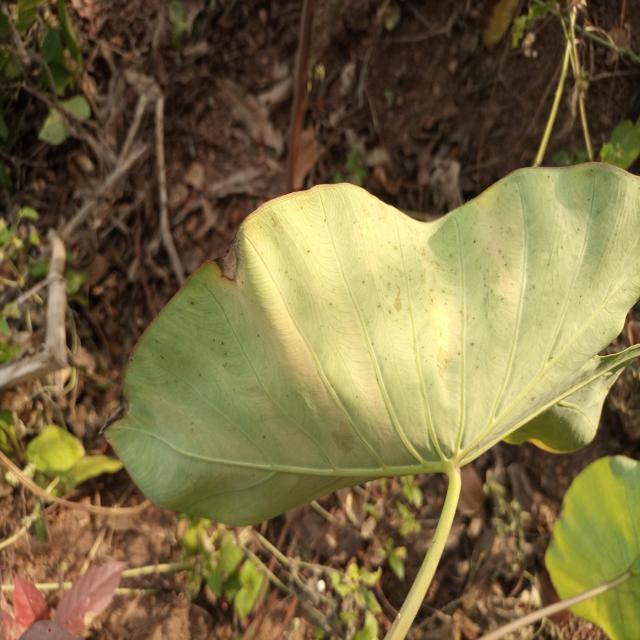
Label: Mid_Blight